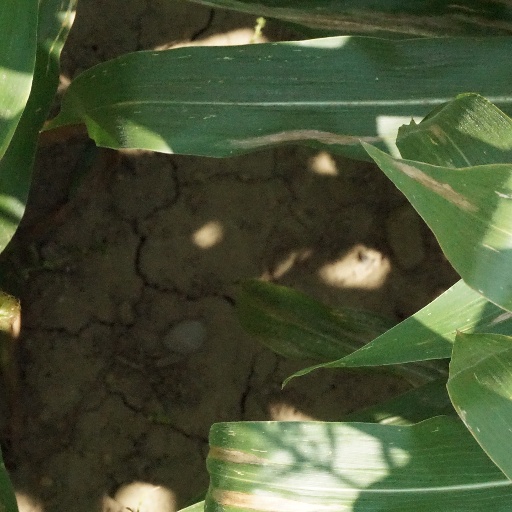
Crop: maize; corn